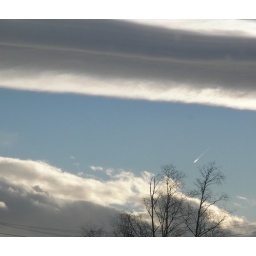
the object in the sky above the trees was moving between the clouds but I couldn't tell what it was